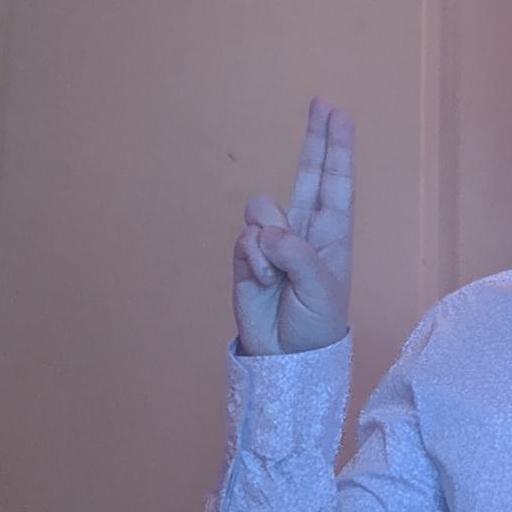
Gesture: two_up